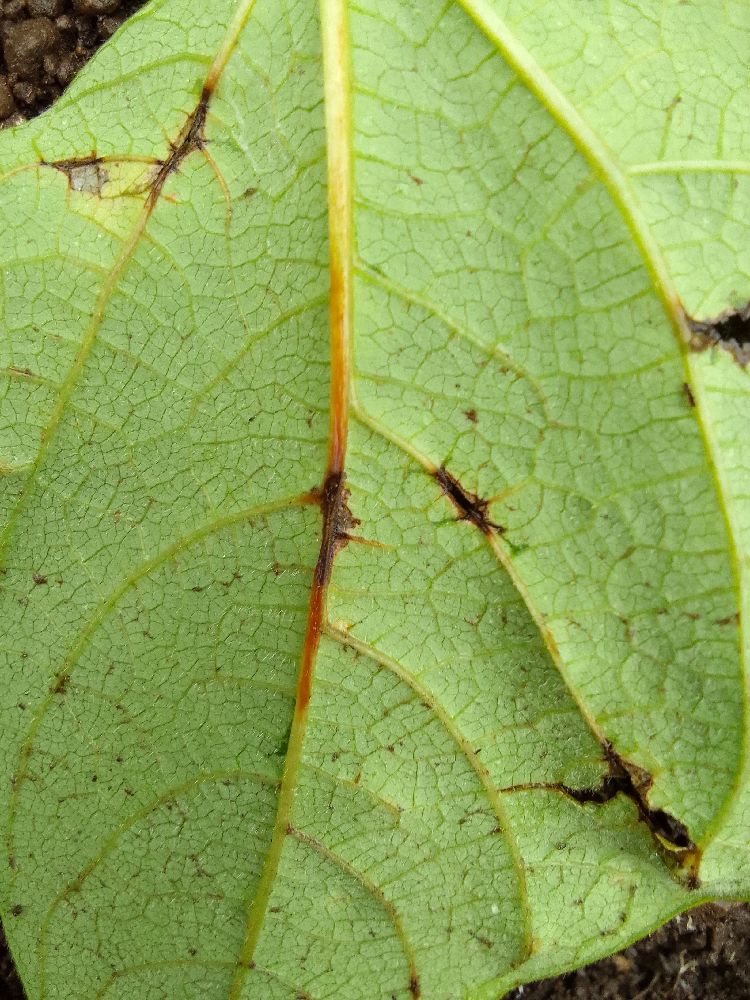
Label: anthracnose